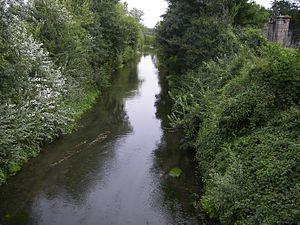
Le Cosson à Candé-sur-Beuvron.
Candé-sur-Beuvron est une commune française située dans le département de Loir-et-Cher en région Centre-Val de Loire.
Le Cosson est une rivière de France, en région Centre-Val de Loire, dans les deux départements de Loir-et-Cher et du Loiret, et affluent du Beuvron qu'il rejoint 1 km avant que ce dernier ne se jette dans la Loire.